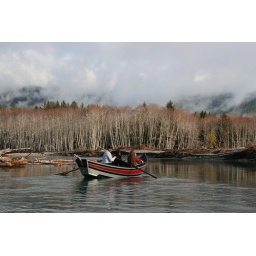
My great buddy in his drift boat -- one of his three drift boats -- on the Hoh River.